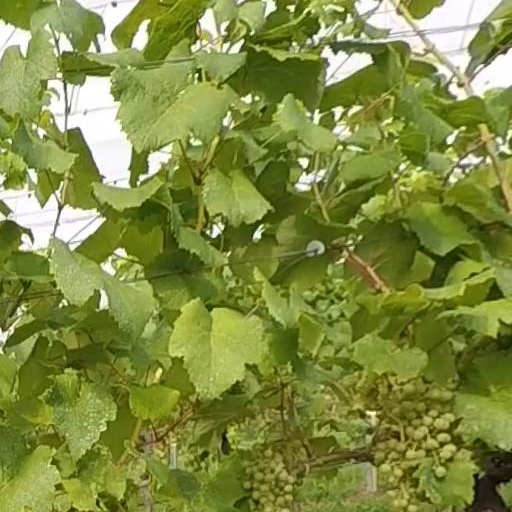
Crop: grape